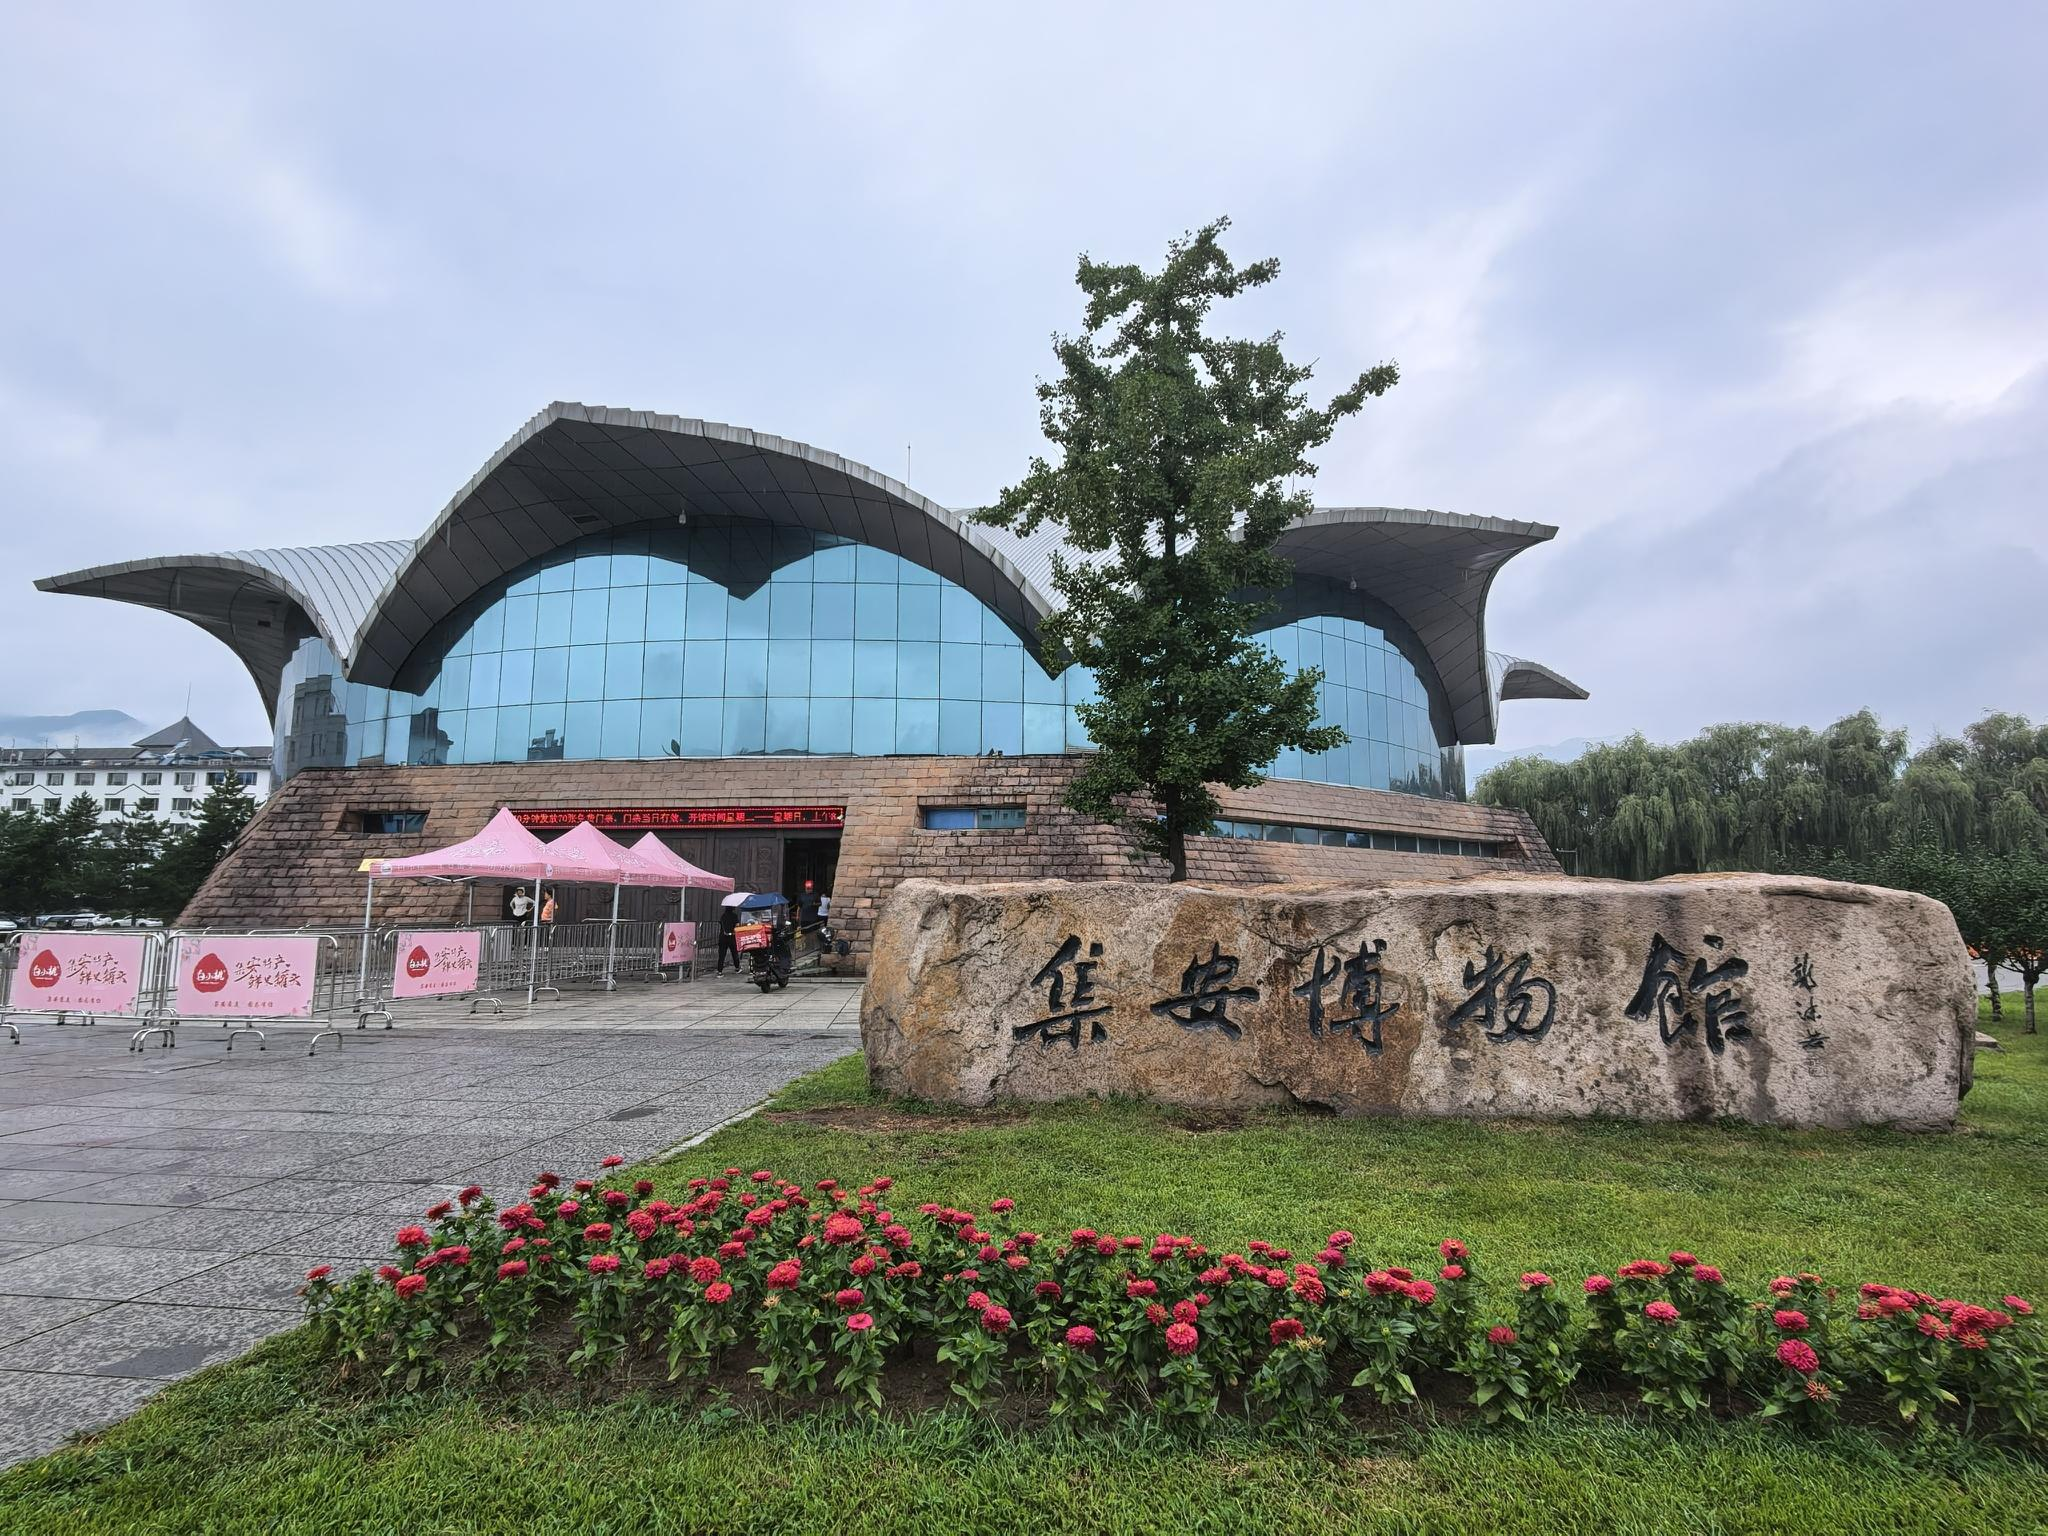
地标名称：集安博物馆
所在城市：通化市·集安市